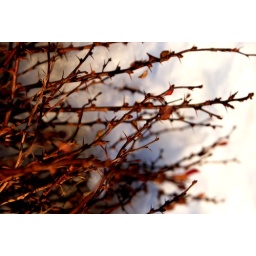
one of our bushes that didnt get covered by snow, was very colorful compared to the white out